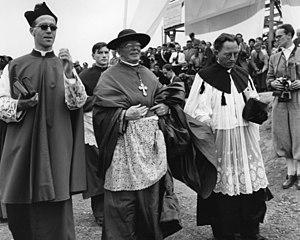
Bernard William Griffin est un cardinal anglais de l'Église catholique du XXᵉ siècle, créé par le pape Pie XII.